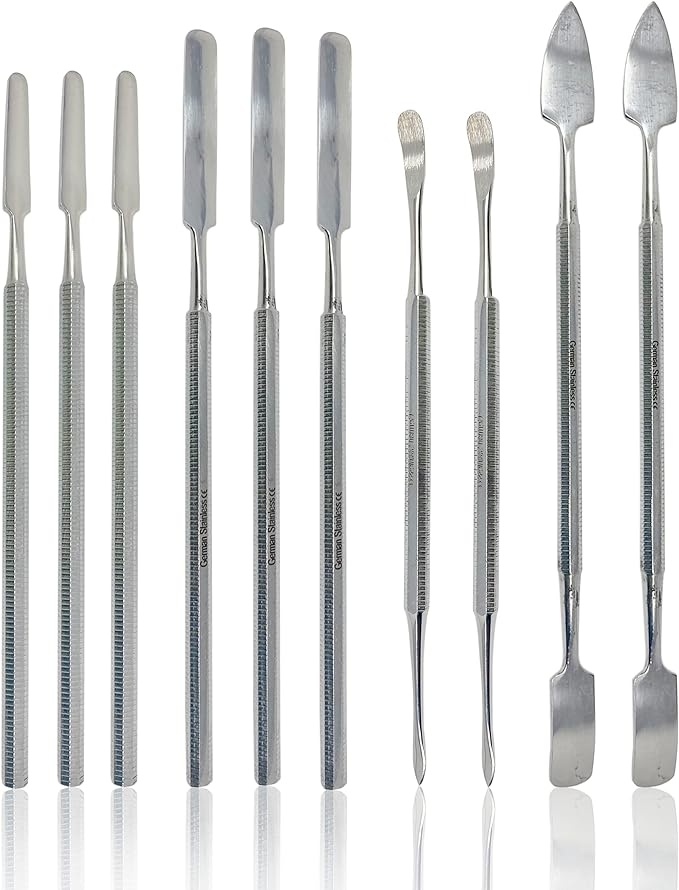
CYNAMED 10 Pc Stainless Steel Spatula Wax & Clay Sculpting Tool Set
Brand: Cynamed
About This Knurled handles provide excellent grip, even with wet hands Easy to clean, can last a lifetime Perfect and safe for everyone
Category: Arts & Entertainment > Hobbies & Creative Arts > Arts & Crafts > Art & Crafting Tools > Color Mixing Tools > Palette Knives